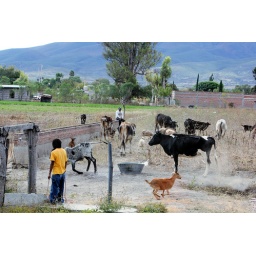
Animal drinking water is headbutted by bull and goes flying